Polish Biographical Dictionary

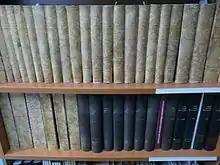
Polish Biographical Dictionary at the Silesian library

Polski Słownik Biograficzny ("PSB"; Polish Biographical Dictionary) is a Polish-language biographical dictionary, comprising an alphabetically arranged compilation of authoritative biographies of some 25,000 notable Poles and of foreigners who have been active in Poland – famous as well as less-well-known persons – from Popiel, Piast Kołodziej, and Mieszko I, at the dawn of Polish history, to persons who died in the year 2000.